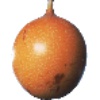
Label: granadilla